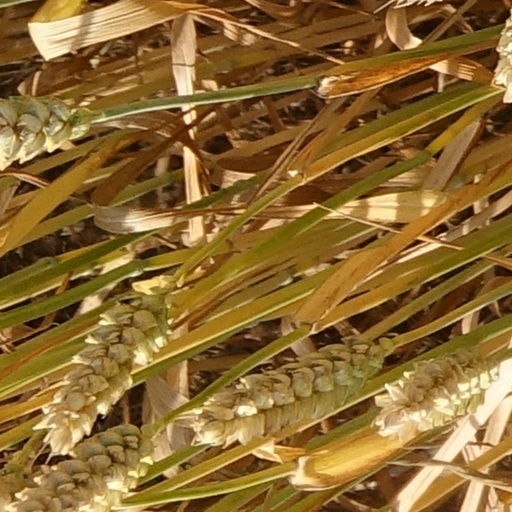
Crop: wheat